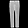
Label: Trouser